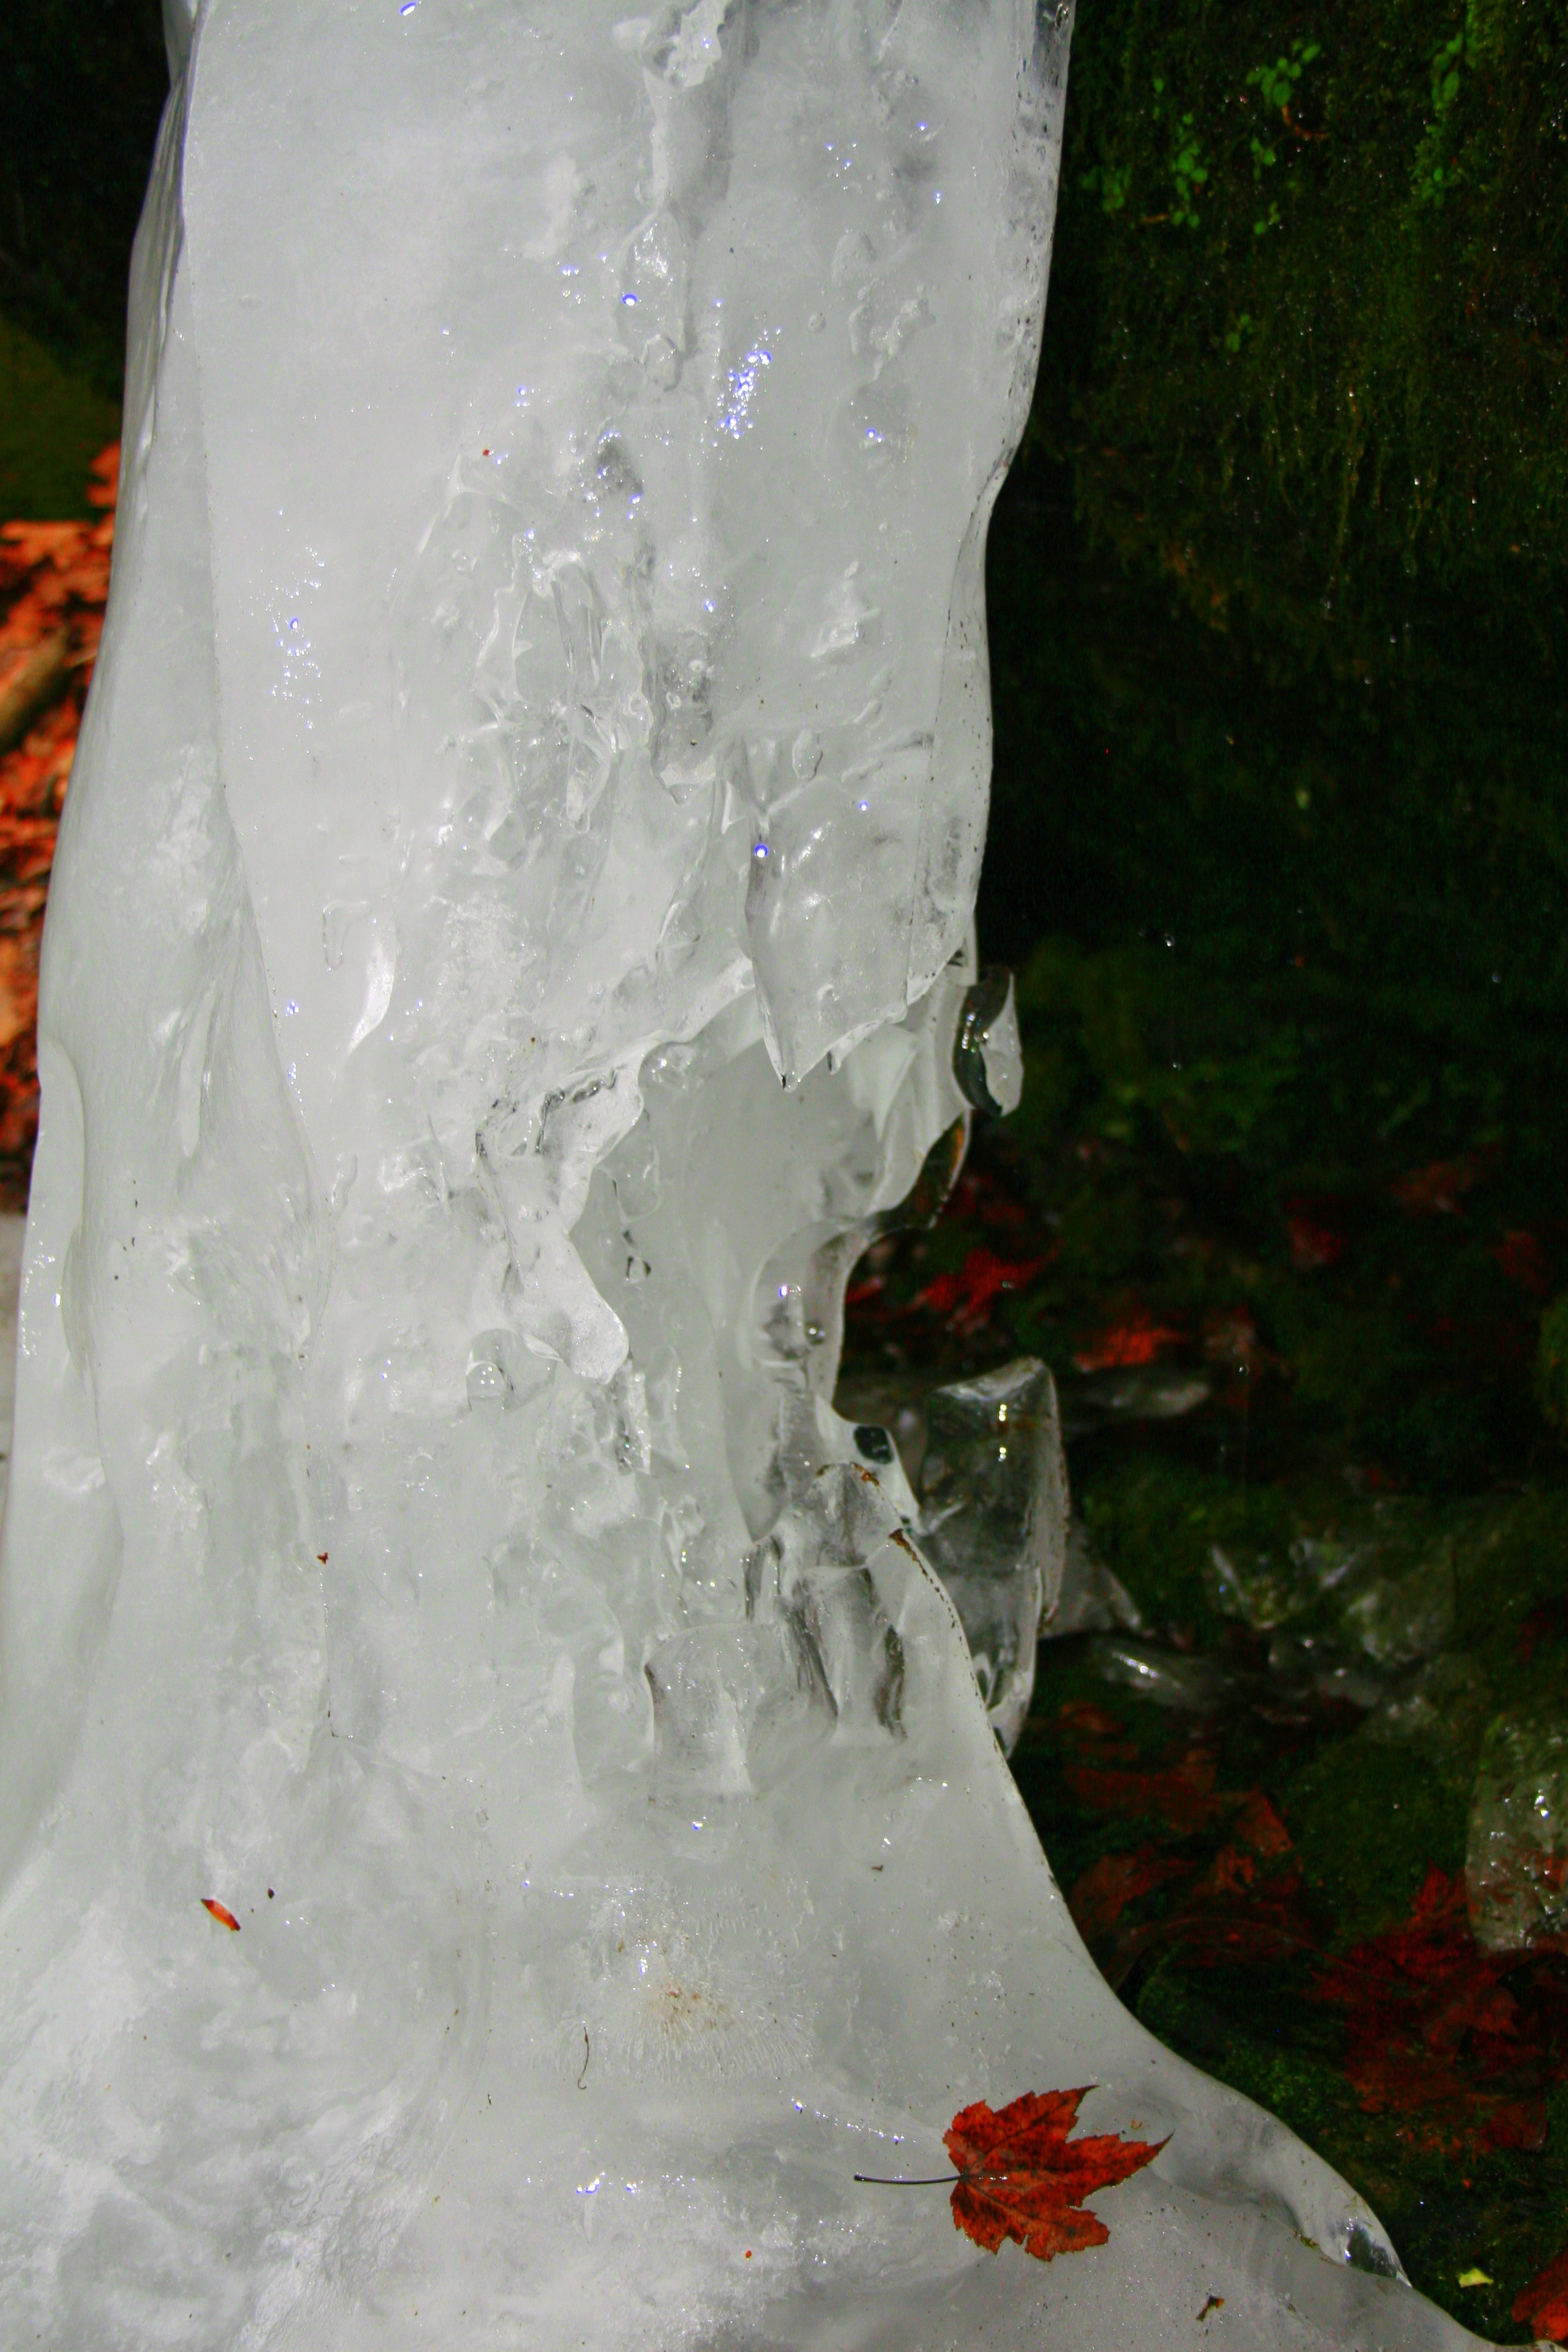
nature, waterfall, winter, flower, ice, frozen, wedding dress, bride, dress, falls, gown, veil, bridal clothing